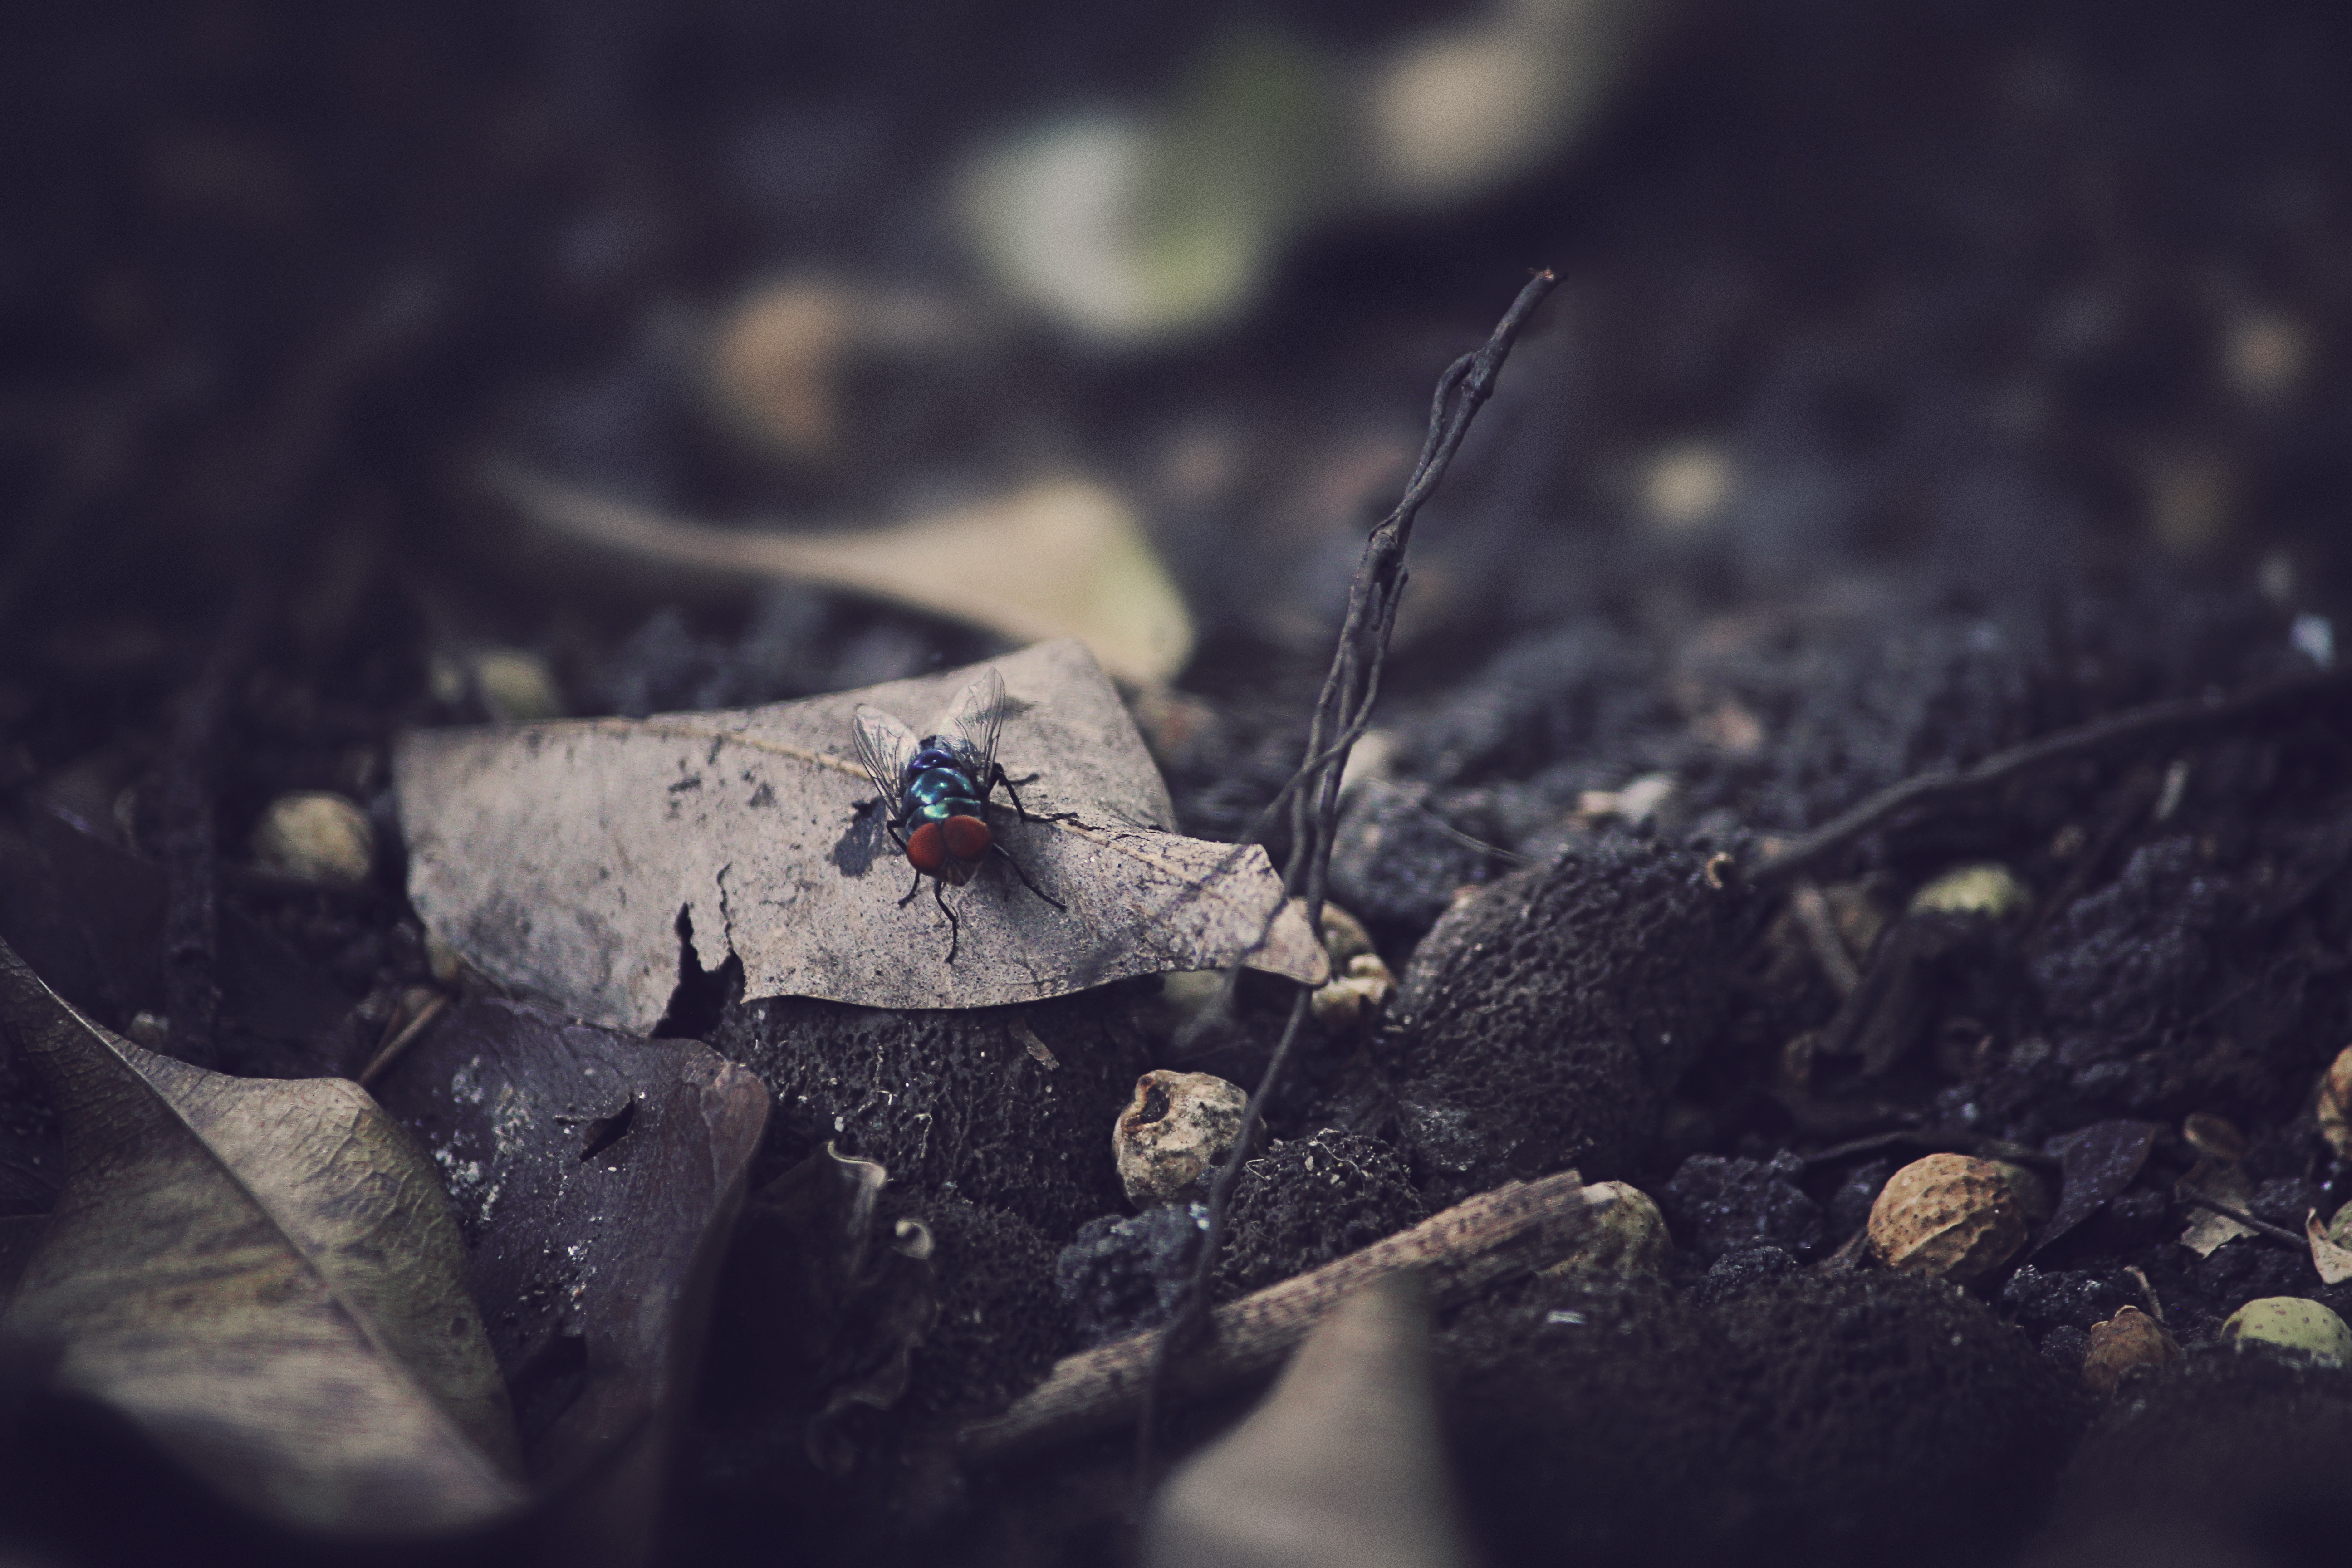
nature, ground, photography, leaf, fly, stone, wildlife, insect, darkness, black, fauna, invertebrate, dead leaf, close up, macro photography